Parish of Warratta

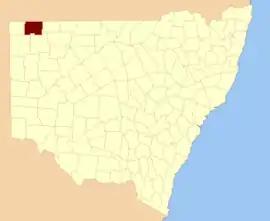
Tongowoko NSW.

Warratta, New South Wales is a cadastral parish of Tongowoko County New South Wales.